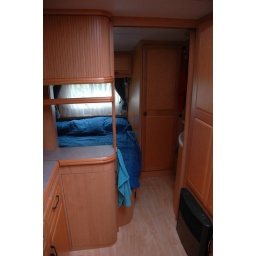
View from the rear to the frront. Toilet on right, fixed double bed on left. TV cabinet top left in picture.